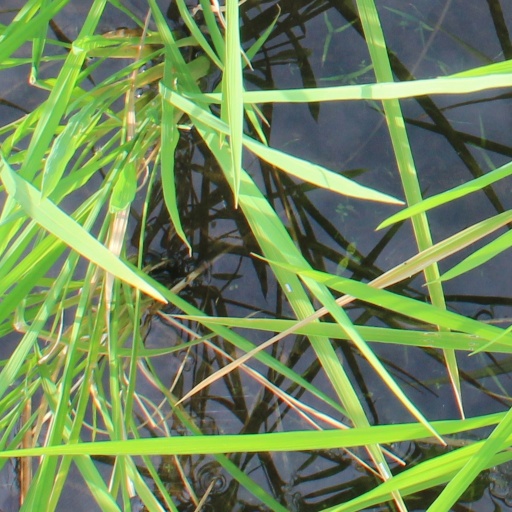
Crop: rice